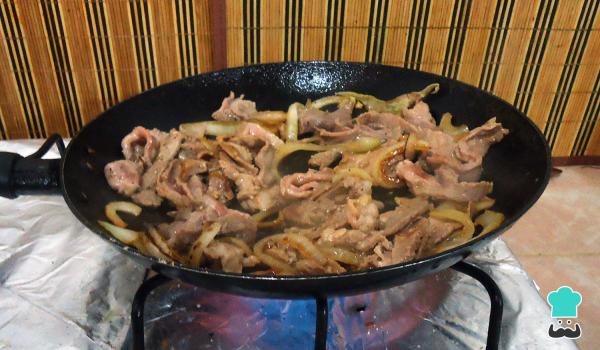
Cuando esté lista la cebolla, agregamos el bistec cortado en tiras y salpimentamos. Movemos constantemente la carne de res hasta que esté perfectamente cocida y podamos continuar con la preparación del relleno para la baguette.